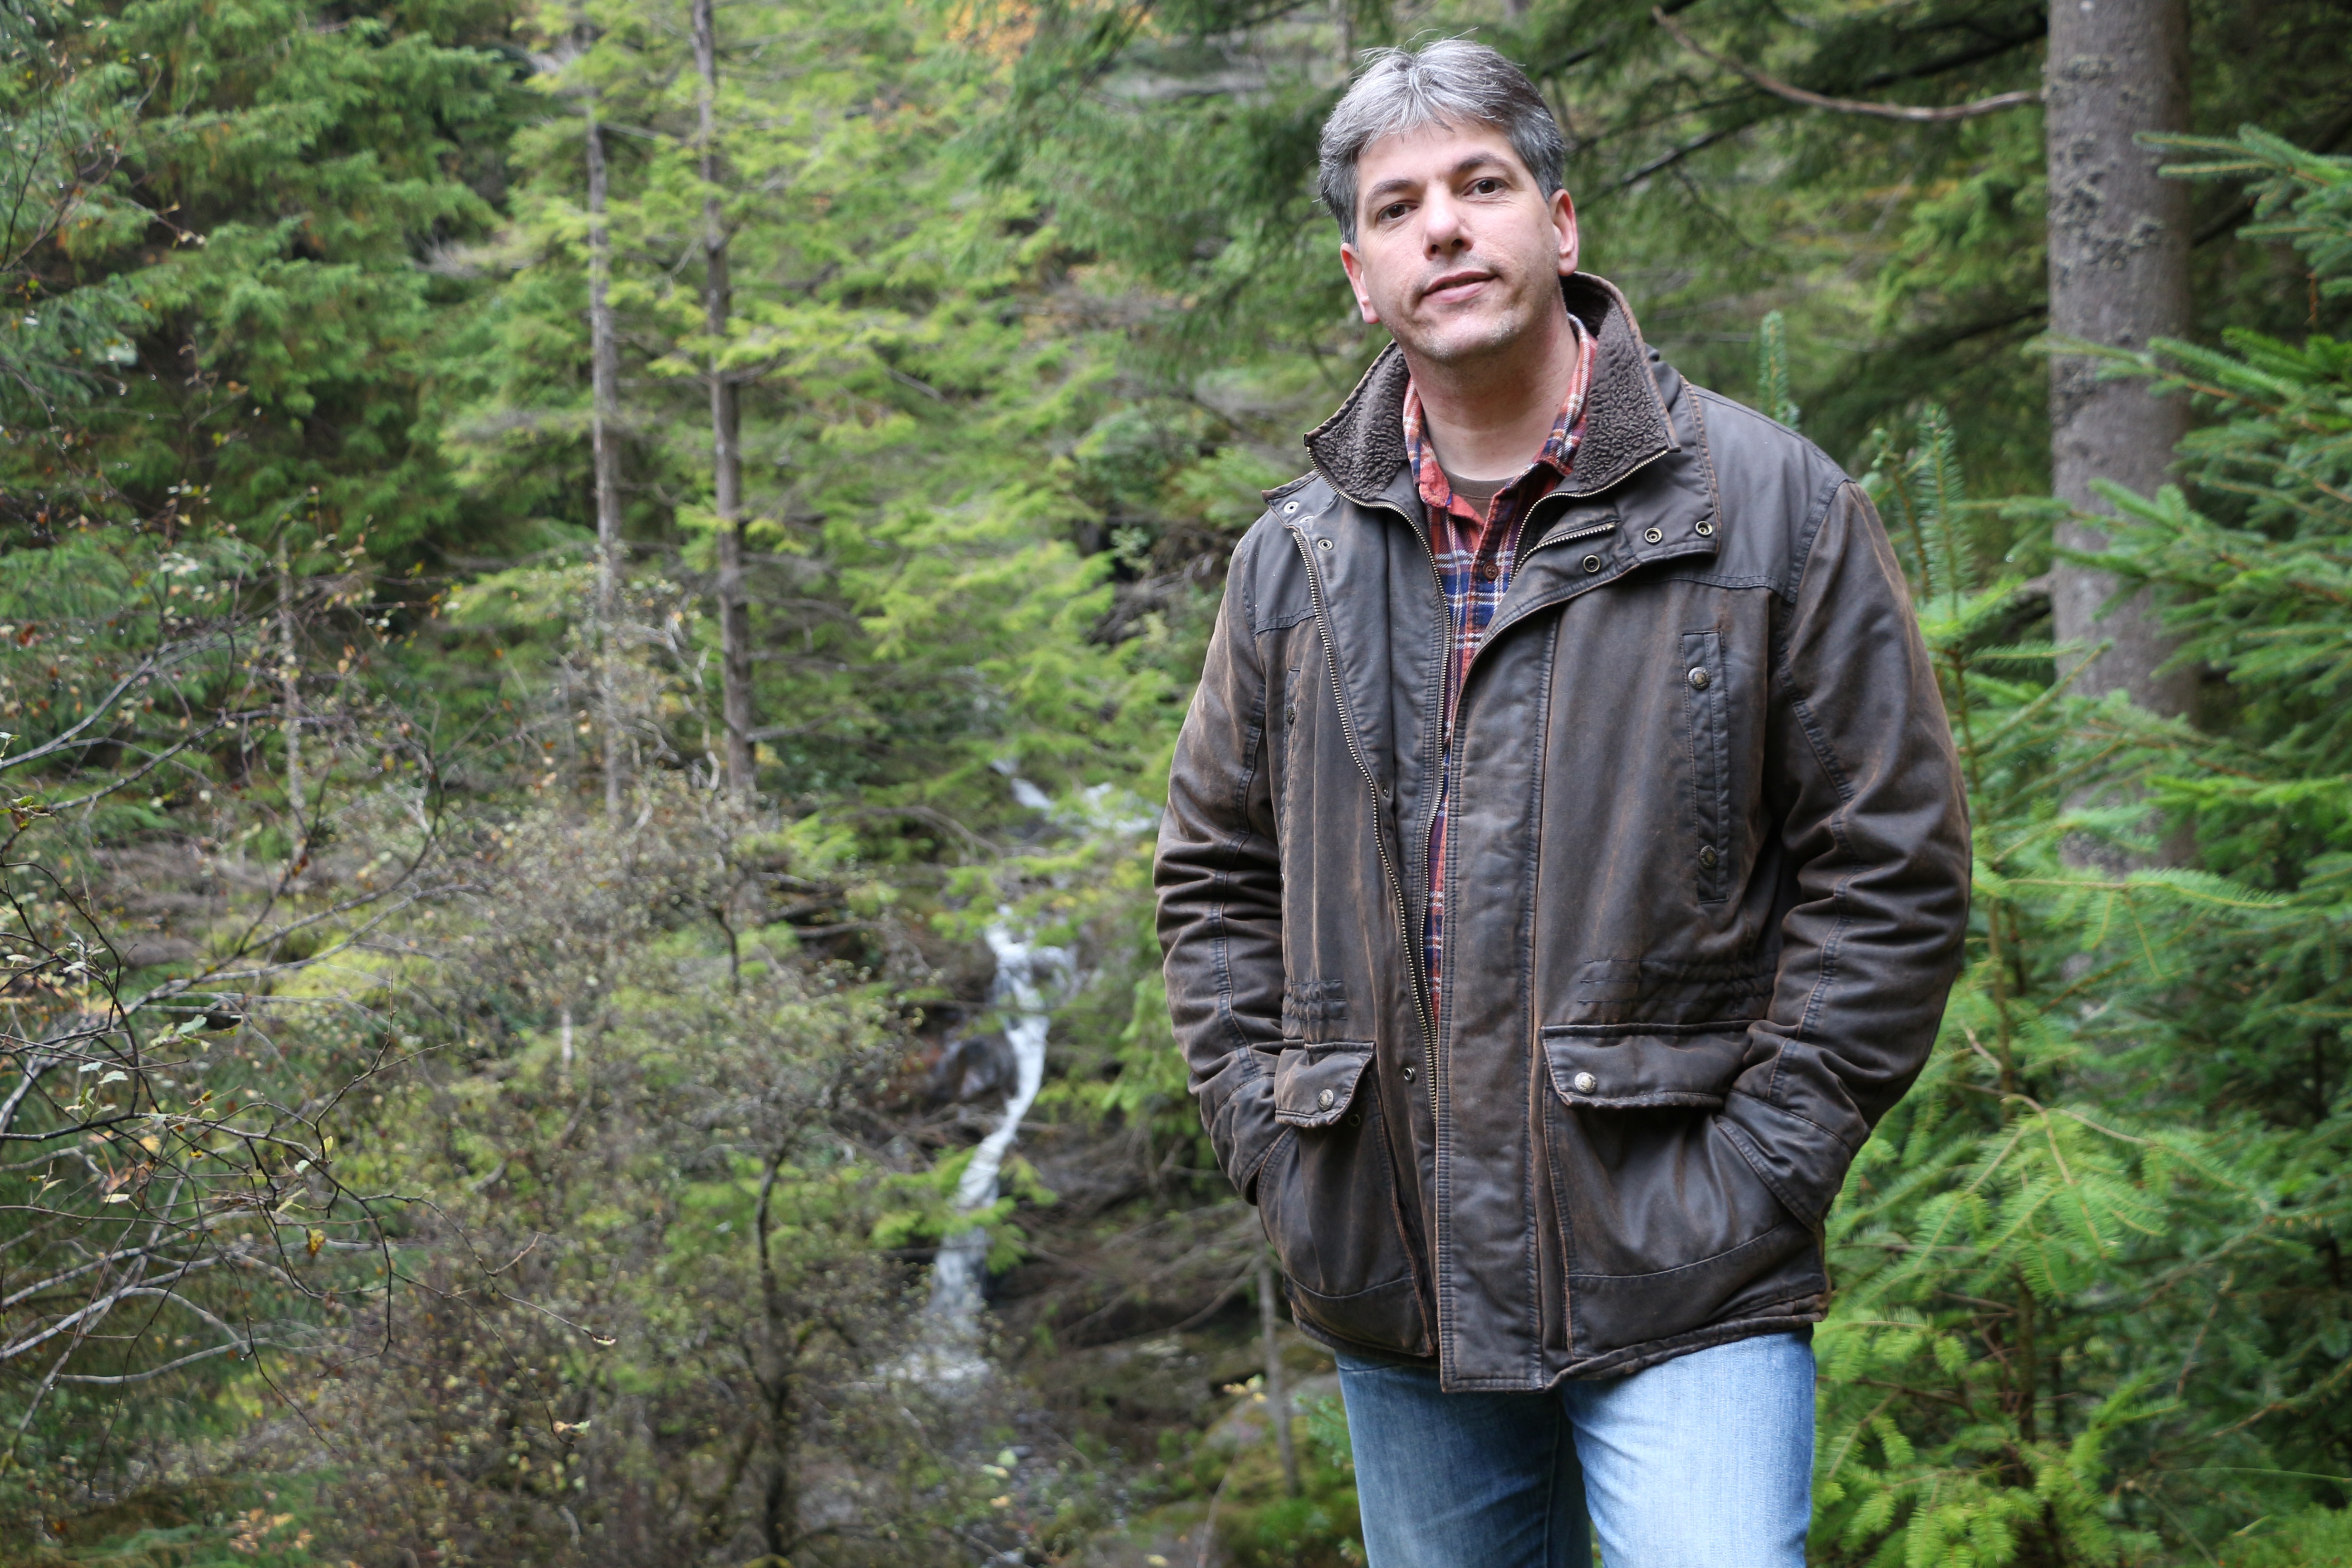
man, tree, forest, wilderness, walking, hiking, trail, adventure, male, spring, jungle, uk, forrest, scotland, woodland, habitat, natural environment